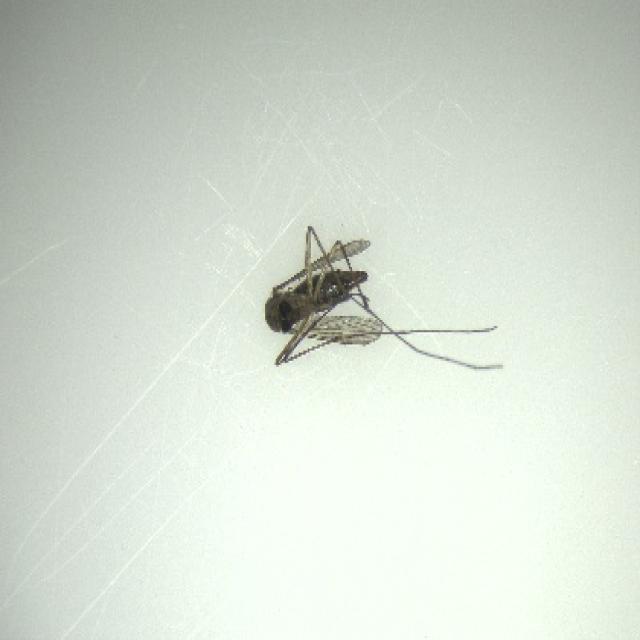
Species: culex_tritaeniorhynchus